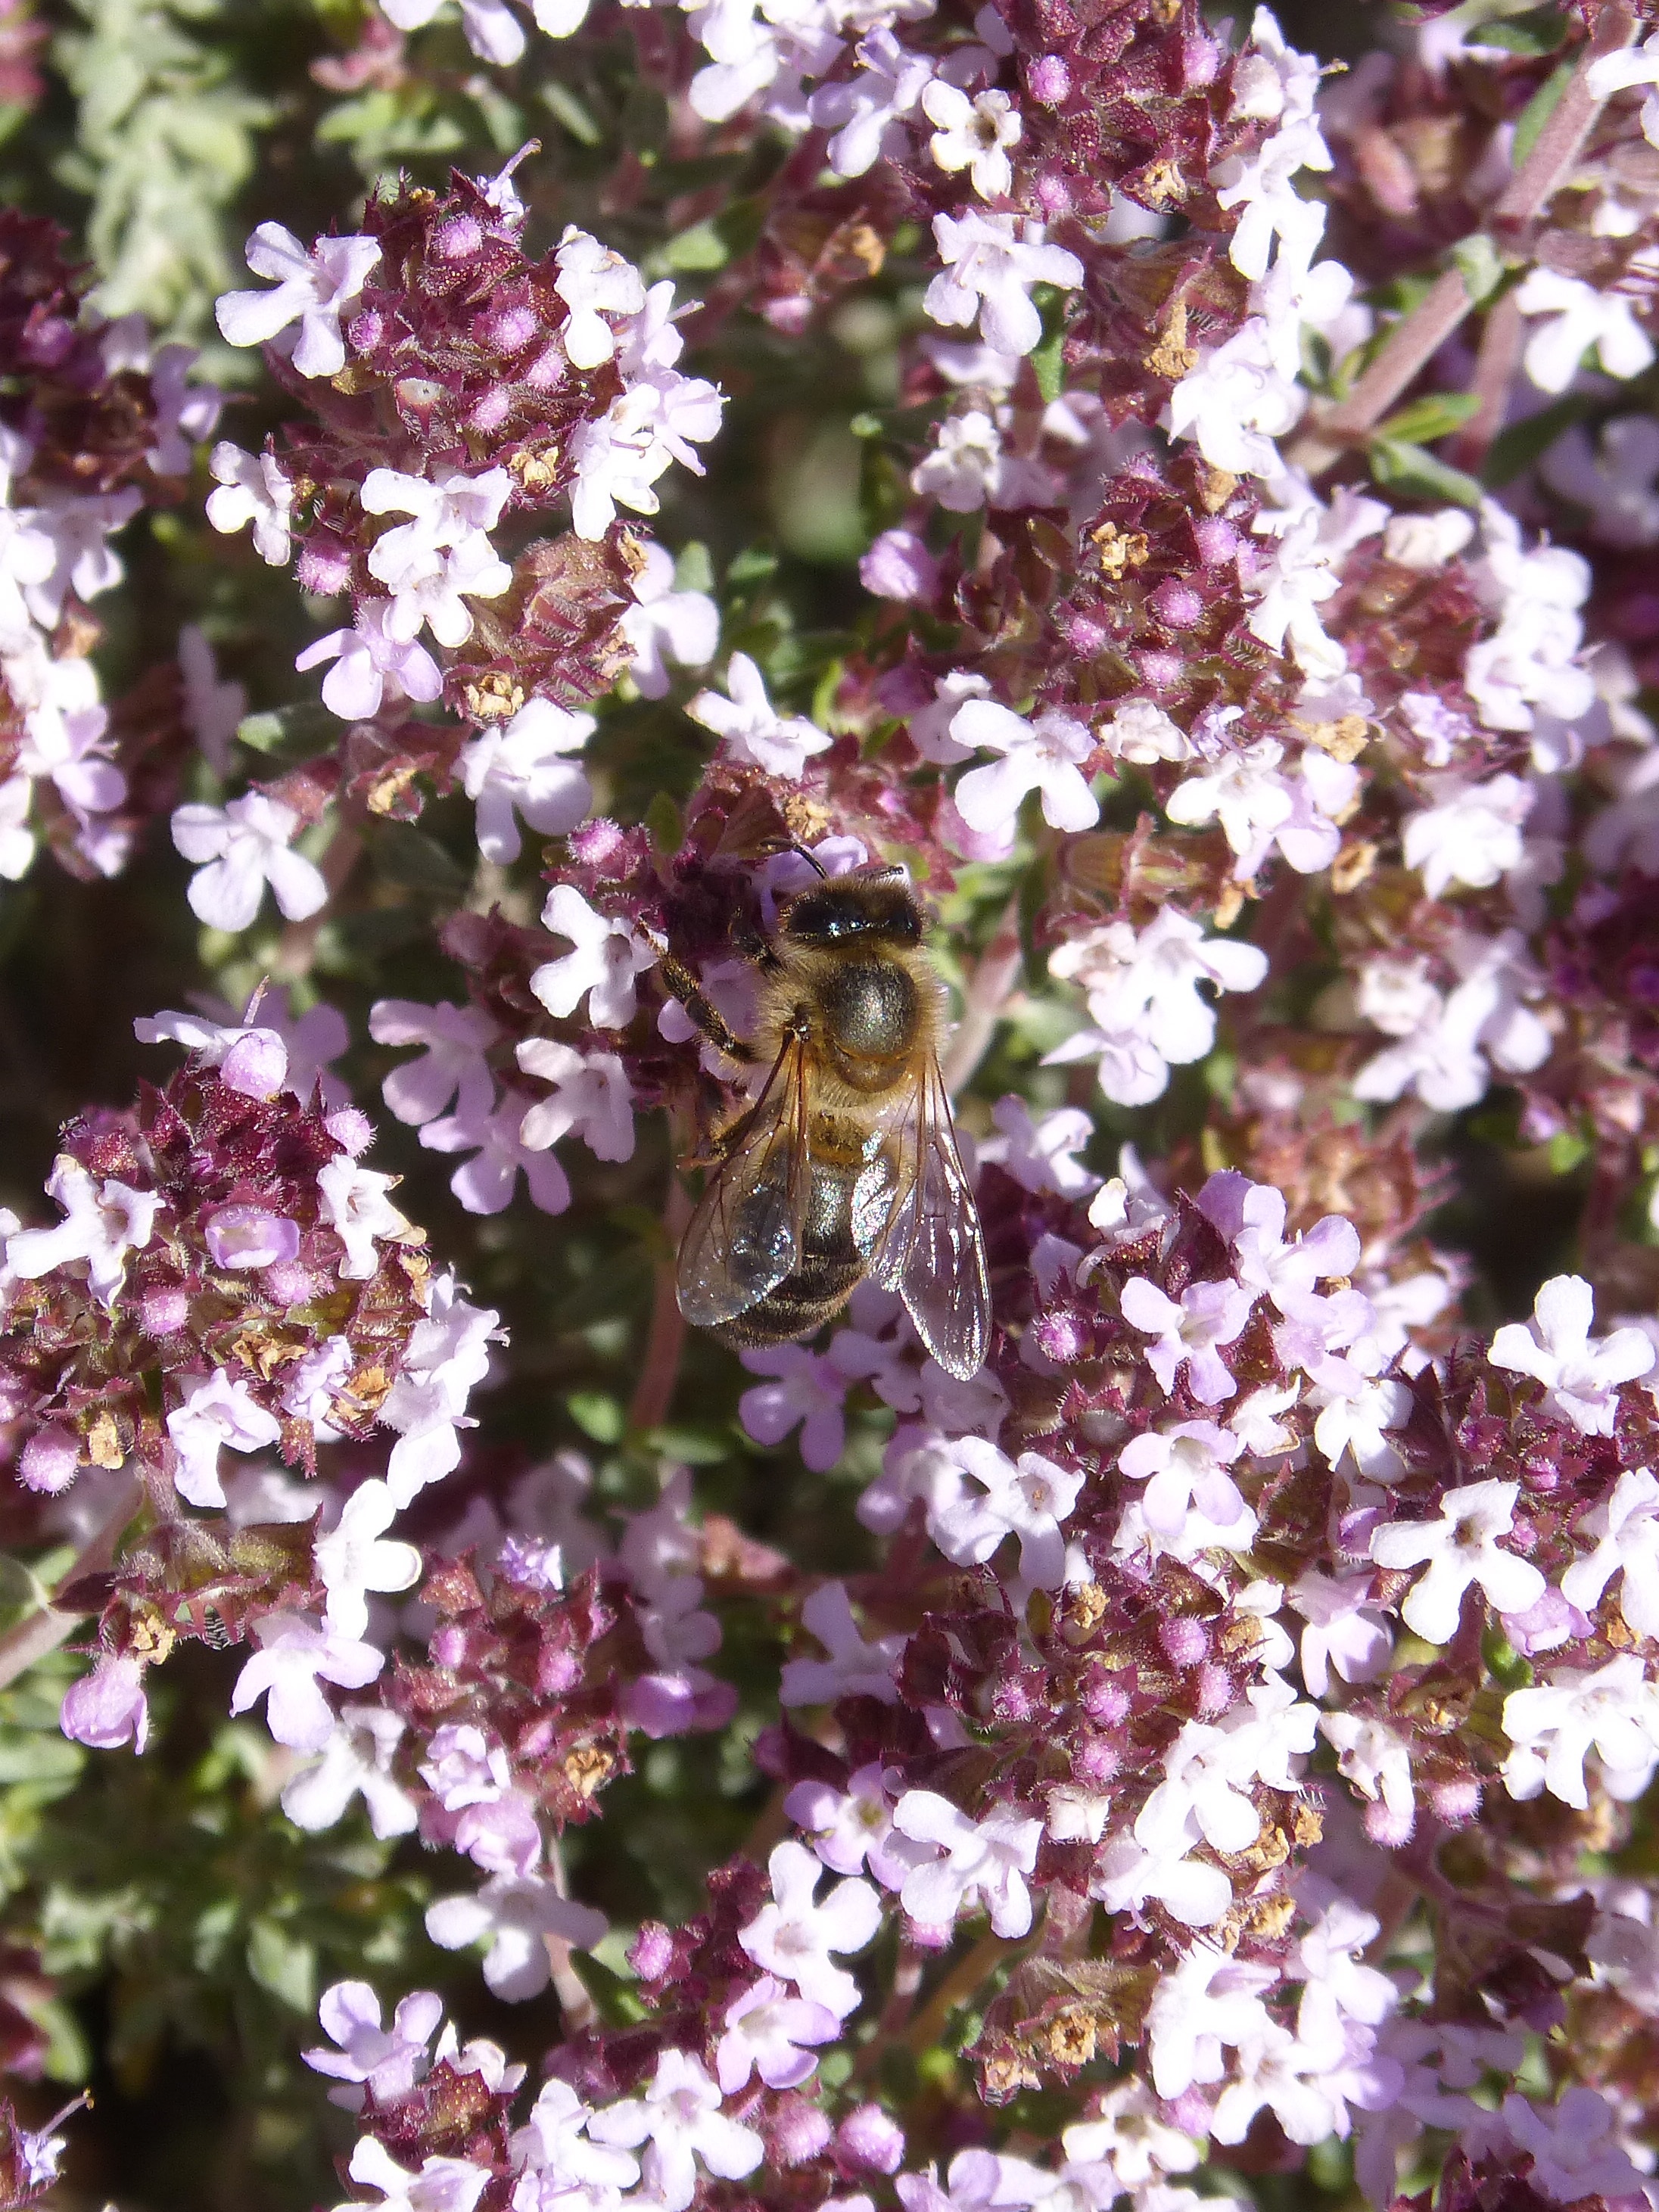
branch, blossom, plant, flower, pollen, herb, produce, insect, flora, shrub, bee, lilac, thyme, flowering plant, libar, land plant, breckland thyme, thyme honey